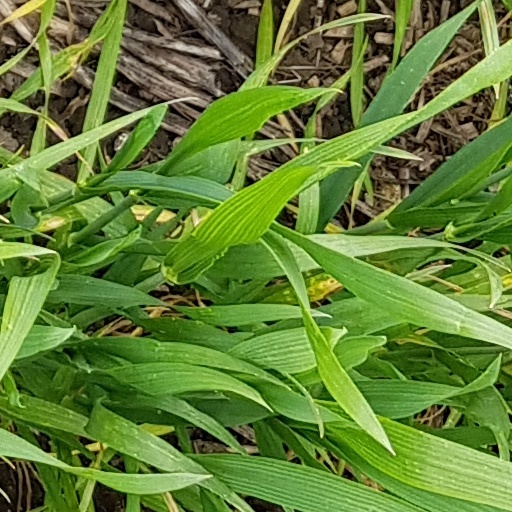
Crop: wheat